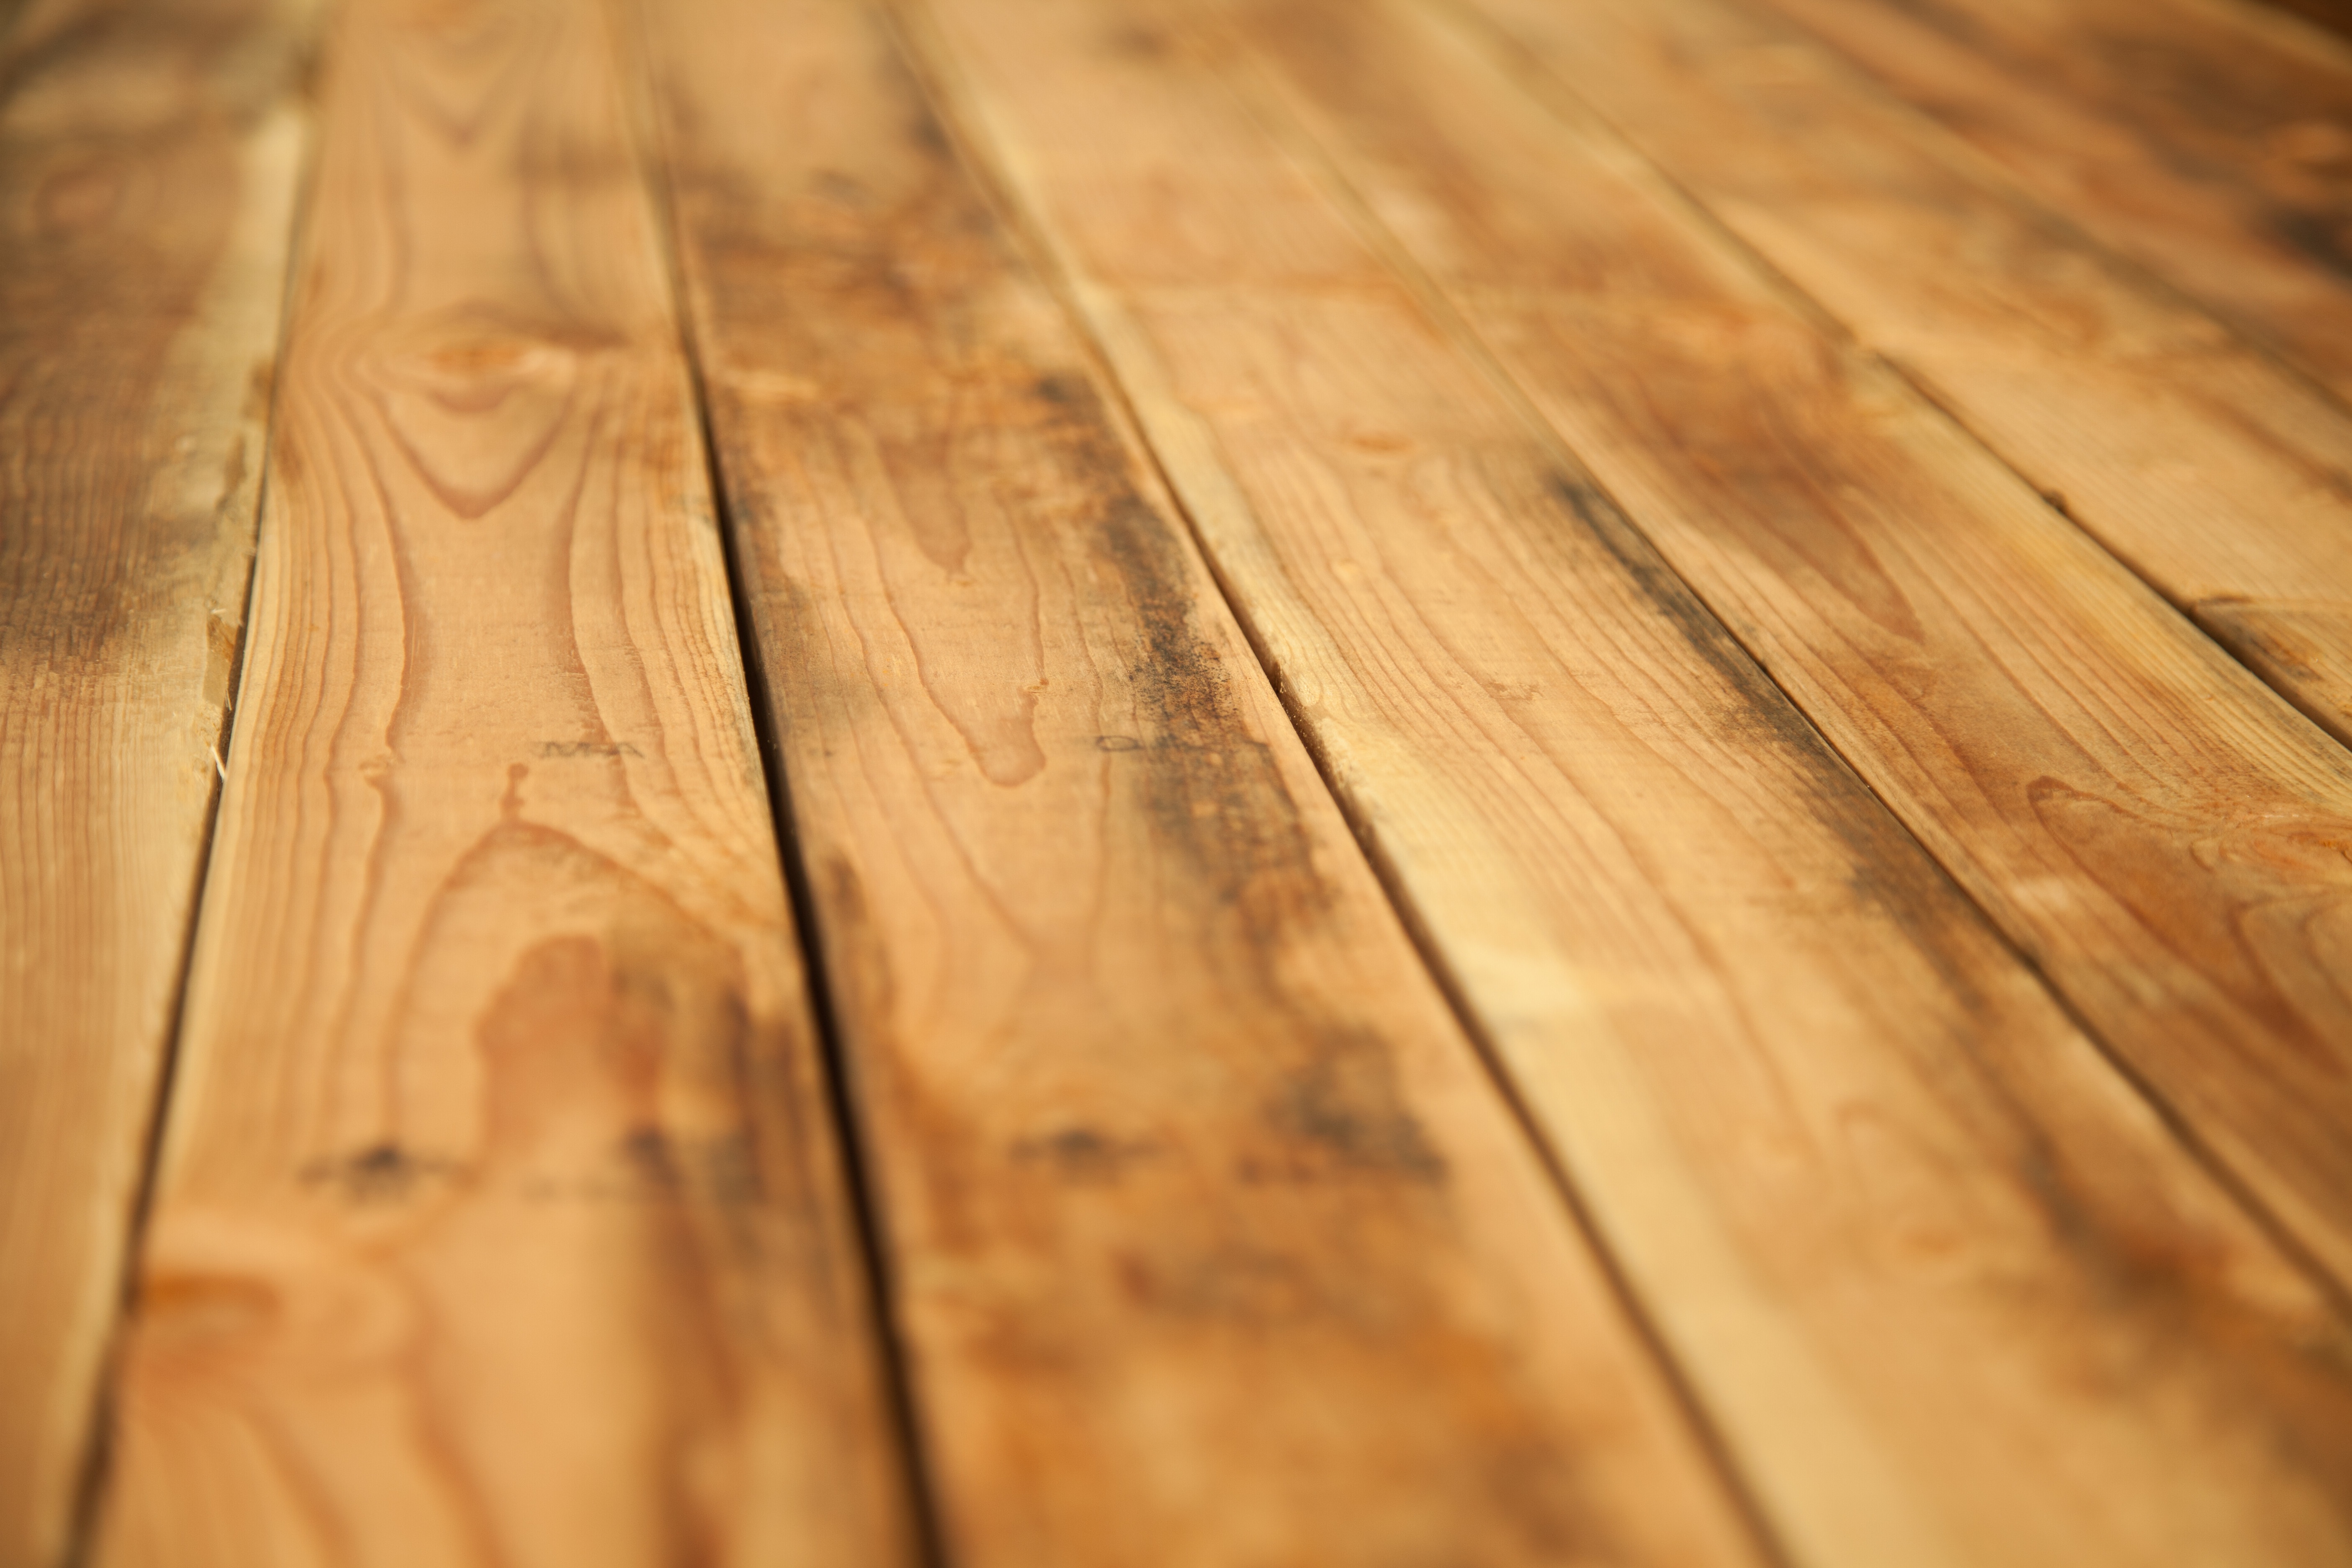
wood, plank, floor, produce, lumber, hardwood, flooring, plywood, wood flooring, laminate flooring, wood stain